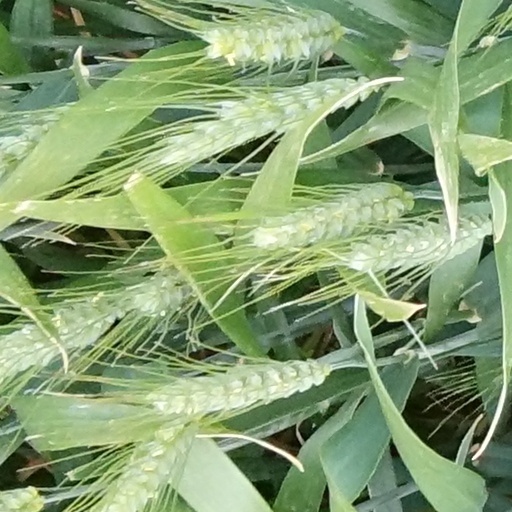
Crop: wheat